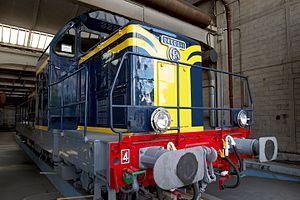
Locomotive SNCF 040DG
Les BB 66000 constituent une importante série de locomotives diesel de la SNCF.